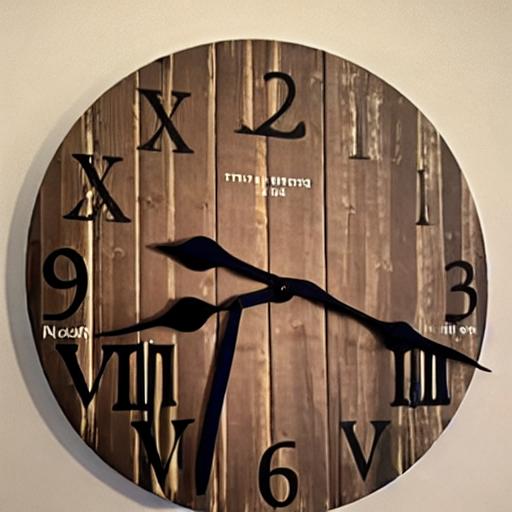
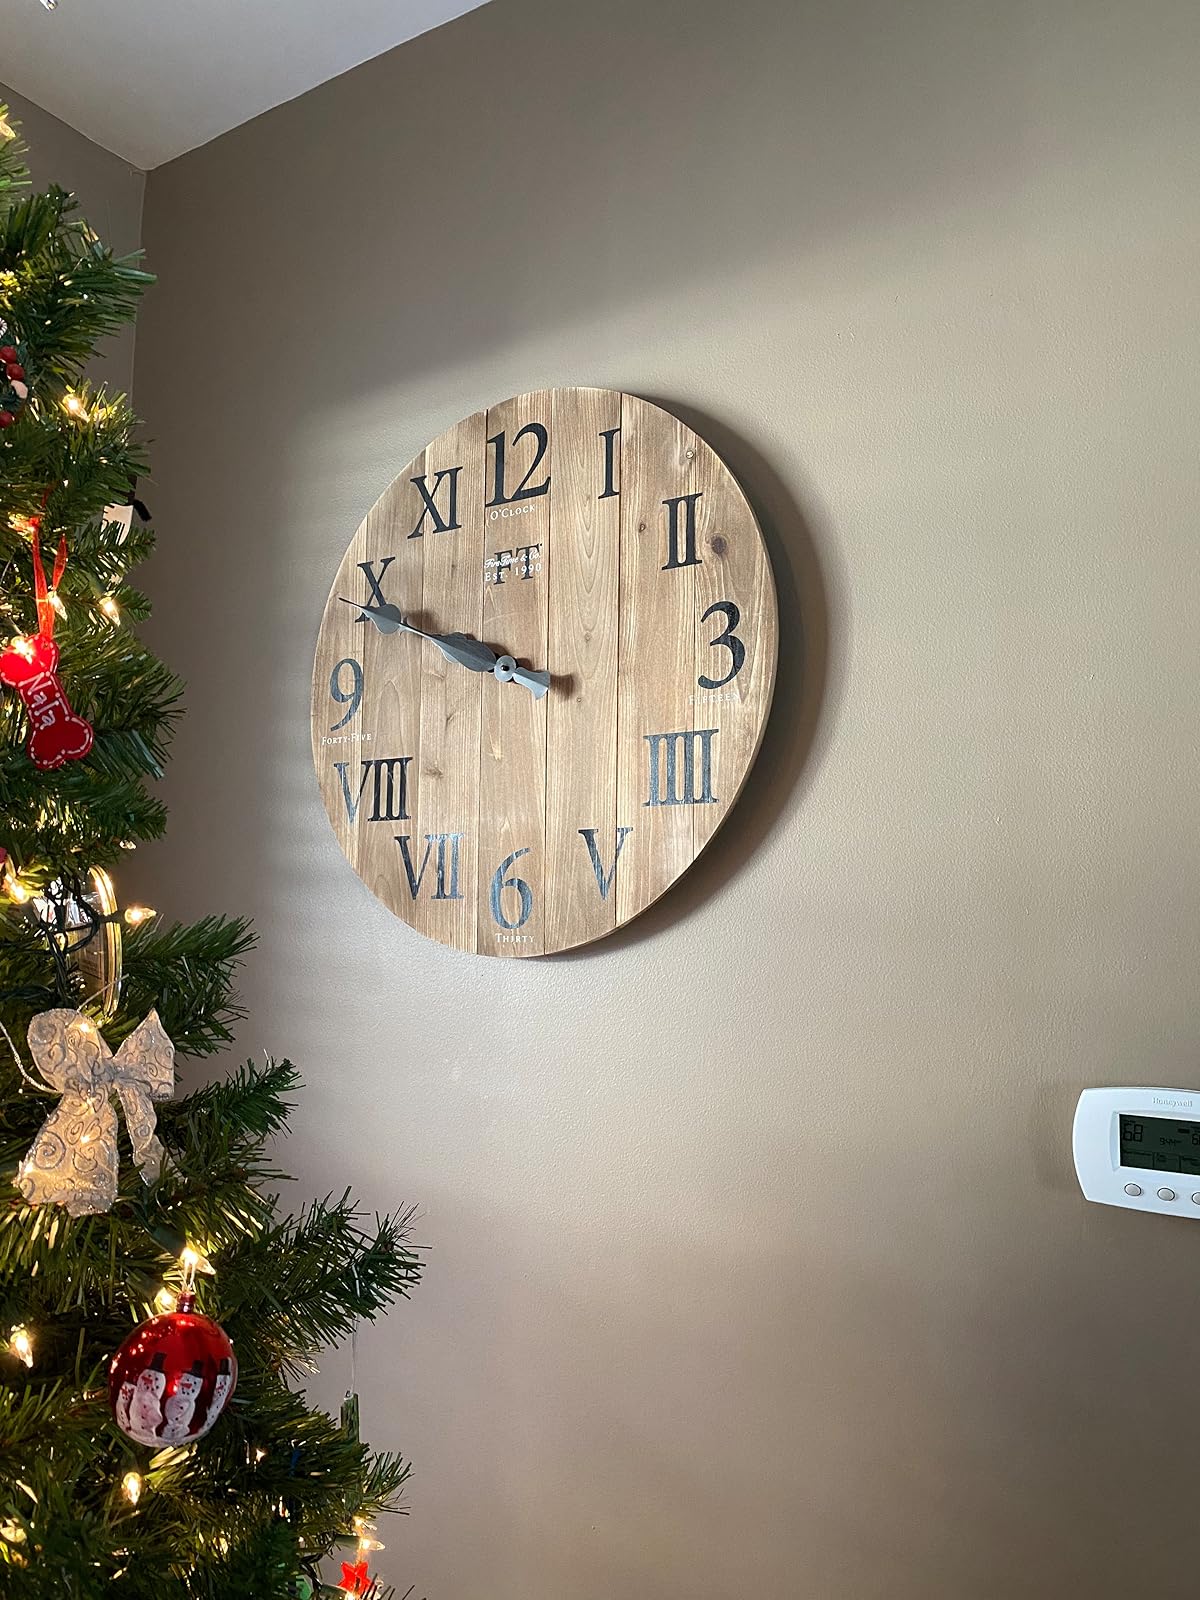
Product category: clock
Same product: no